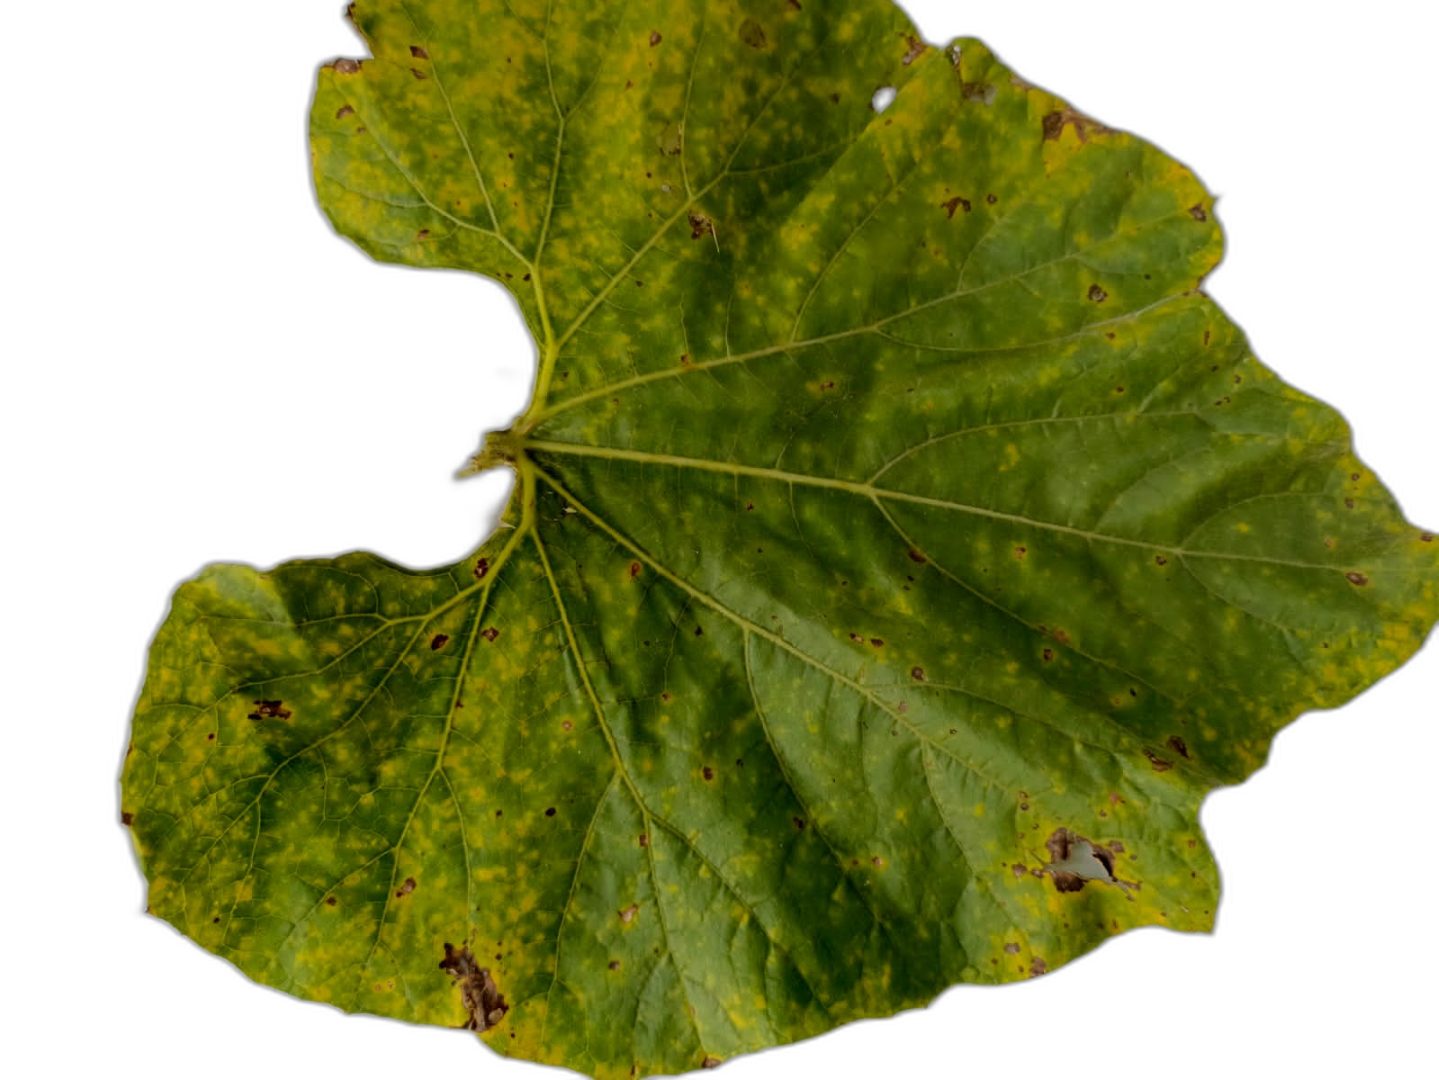
Crop: Bottle Gourd
Label: Downy_Mildew